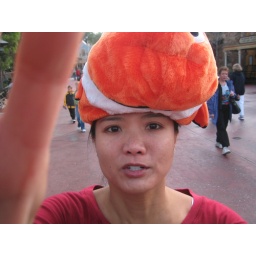
Amy in fish hat